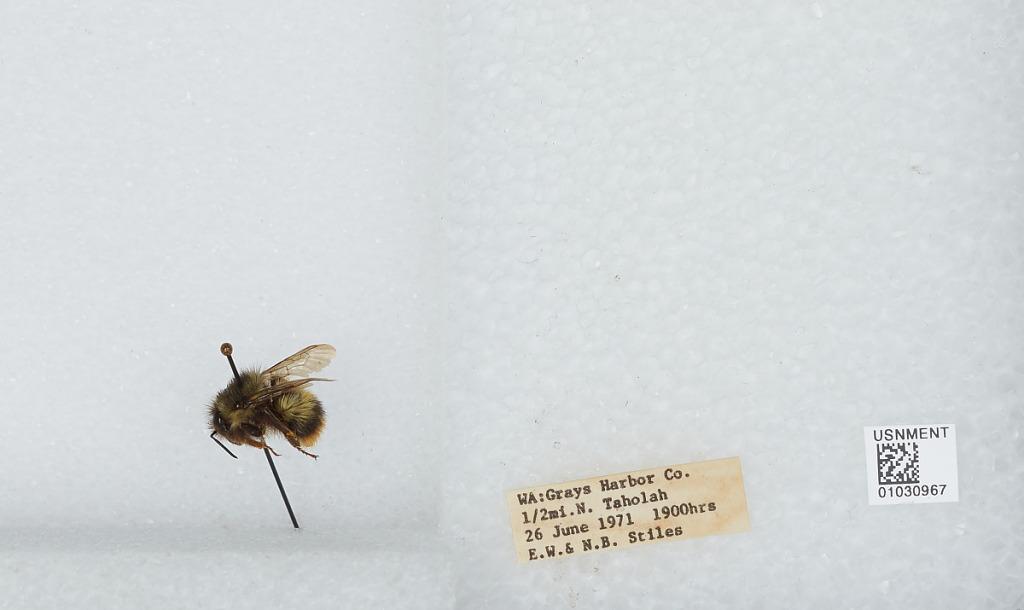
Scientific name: Bombus (Pyrobombus) mixtus Cresson
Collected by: E. Stiles & N. Stiles
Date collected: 1971-6-26
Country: United States
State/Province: Washington
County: Grays Harbor
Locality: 1/2 mile north of Taholah
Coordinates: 47.3594, -124.292